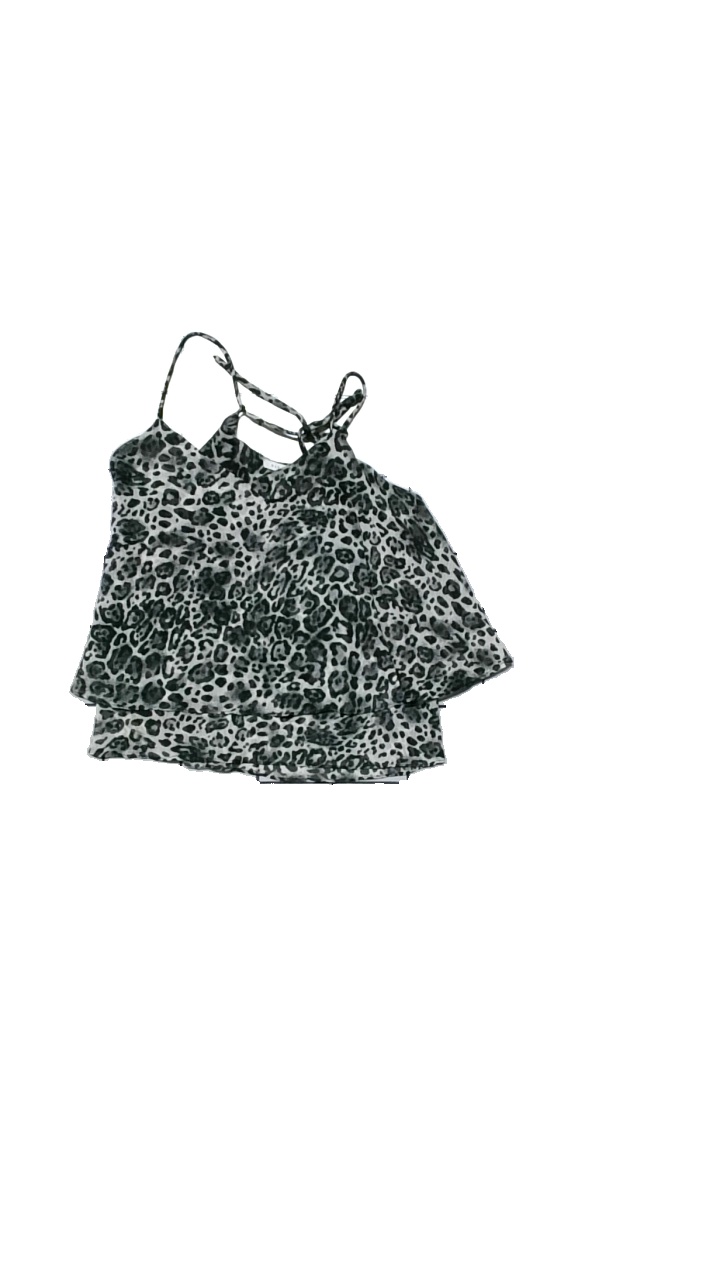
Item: Top (Ladies)
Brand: Nelly
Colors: Black, Grey
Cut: Regular, Loose
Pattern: Animal print
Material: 100% polyester
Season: All
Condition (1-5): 3
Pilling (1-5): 4
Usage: Reuse
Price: <50